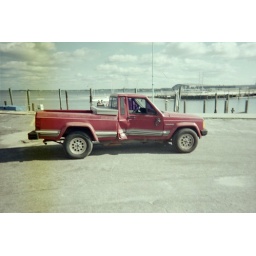
2004 wreck. Lady ran her red light and turned me over in middle of the street